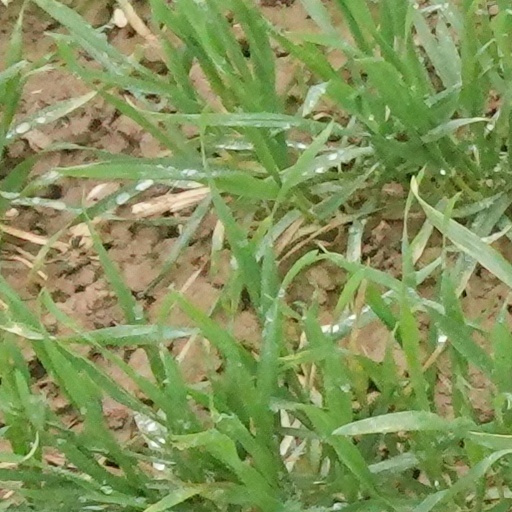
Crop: wheat